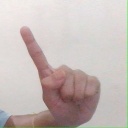
अक्षर: ए